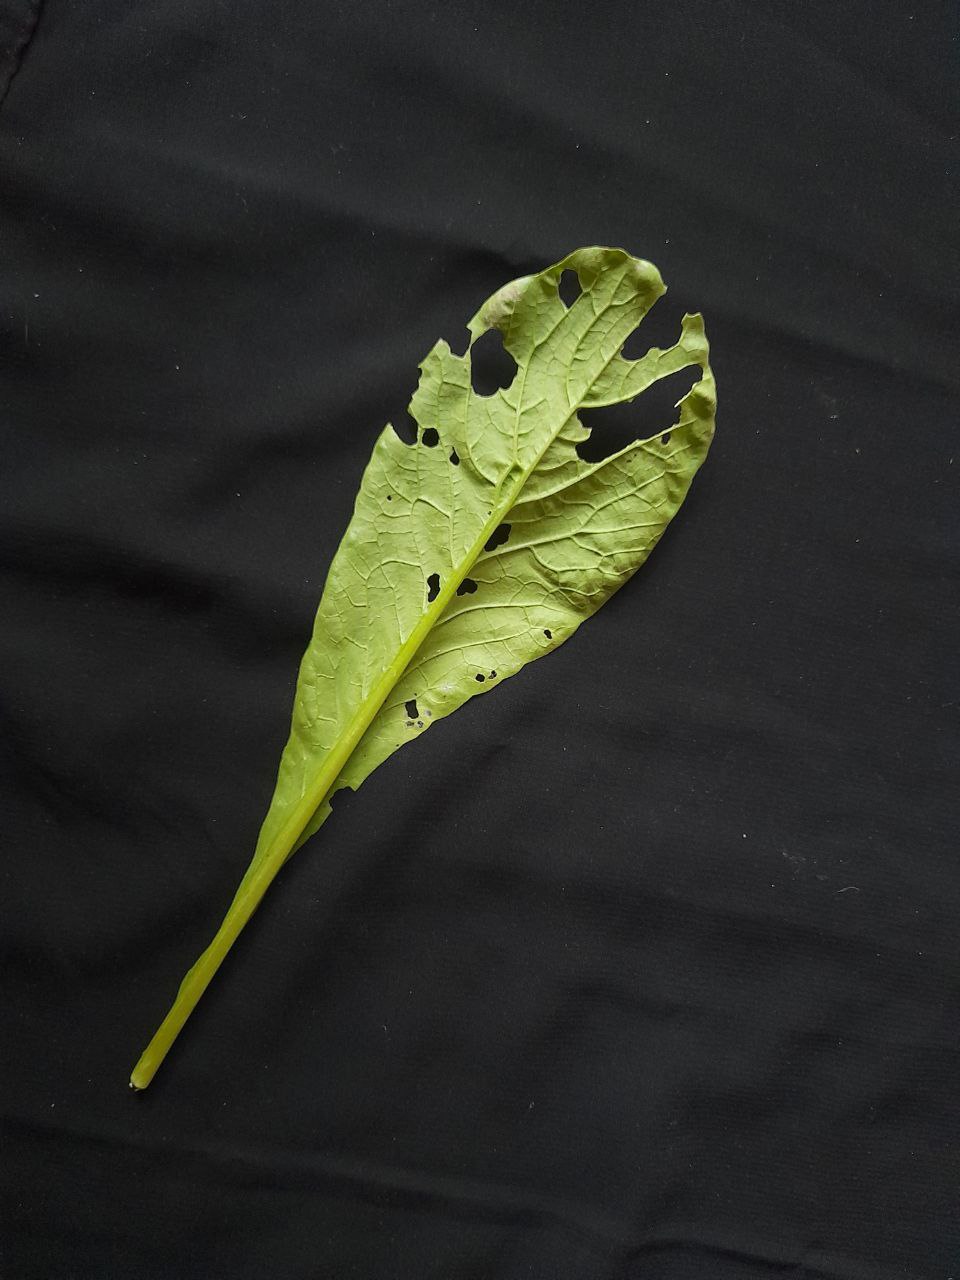
Label: flea beetle